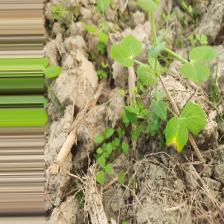
Label: Ascochyta blight